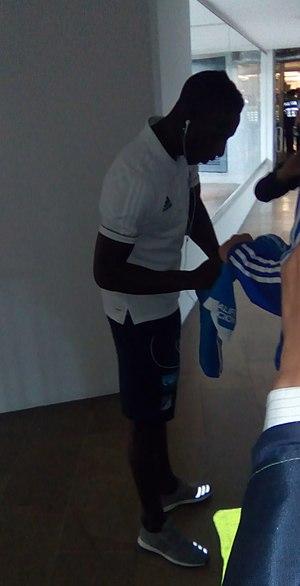
Deiver Machado, né le 2 septembre 1995 à Tadó en Colombie, est un footballeur international colombien évoluant au Toulouse FC au poste de défenseur.